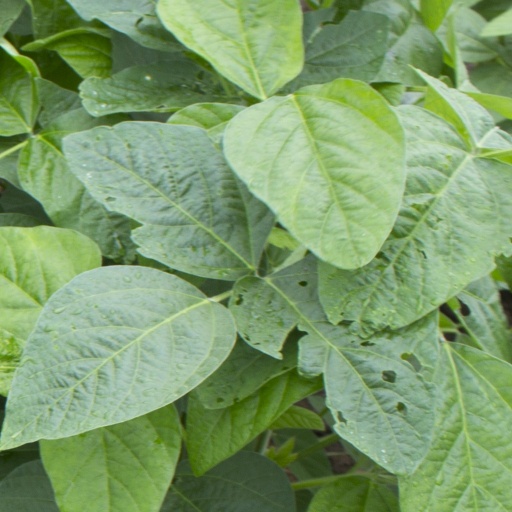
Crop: soybean